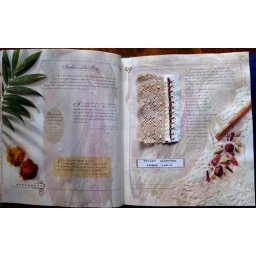
Take a Stitch Tuesday - week 35 - Spiked Knotted Cable Chain - [the rusty brown thread]. Sample in altered book.